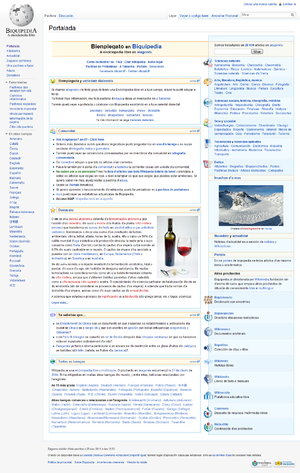
Wikipédia en aragonais est l’édition de Wikipédia en aragonais. Code : an. Elle est active depuis le 21 juillet 2004. Son 10000ᵉ article a été créé le 21 août 2008.